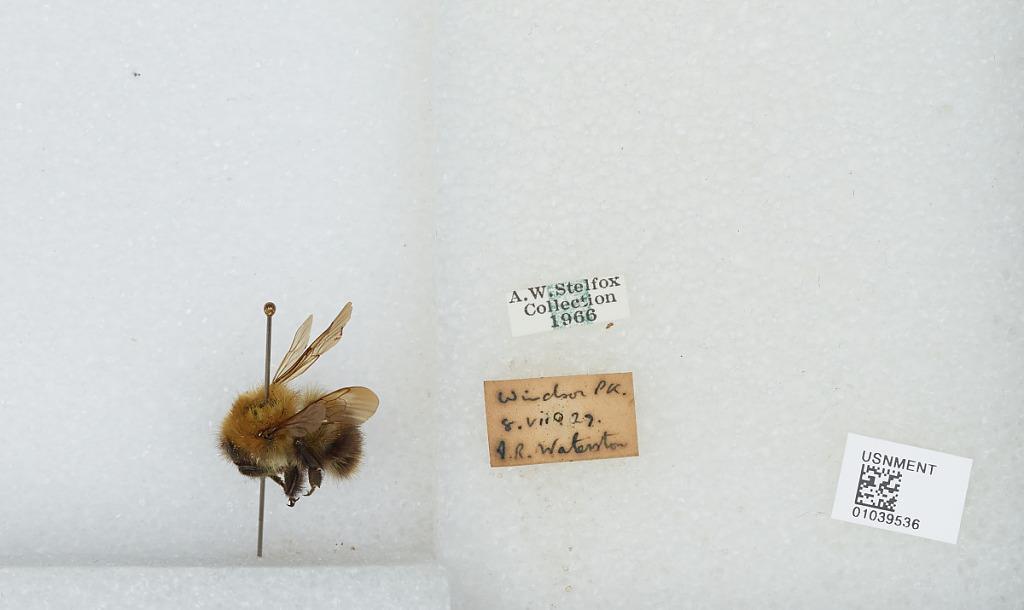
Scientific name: Bombus (Thoracobombus) pascuorum (Scopoli)
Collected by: D. Waterston
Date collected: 1929-7-8
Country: United Kingdom
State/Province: England